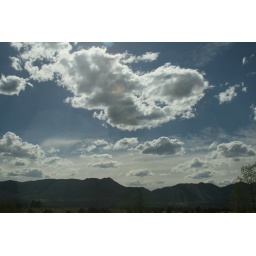
first pics on land in colorado, through the window of our rental car